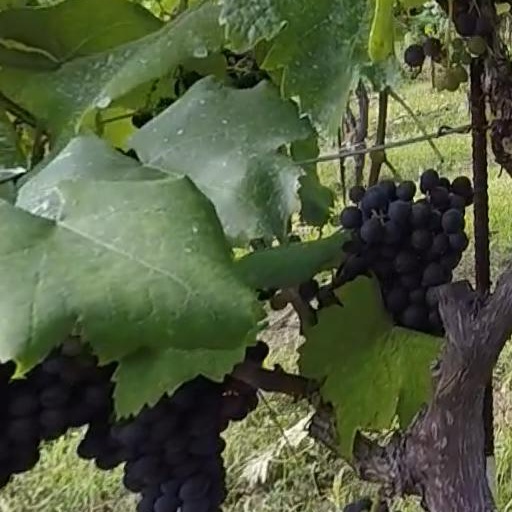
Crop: grape